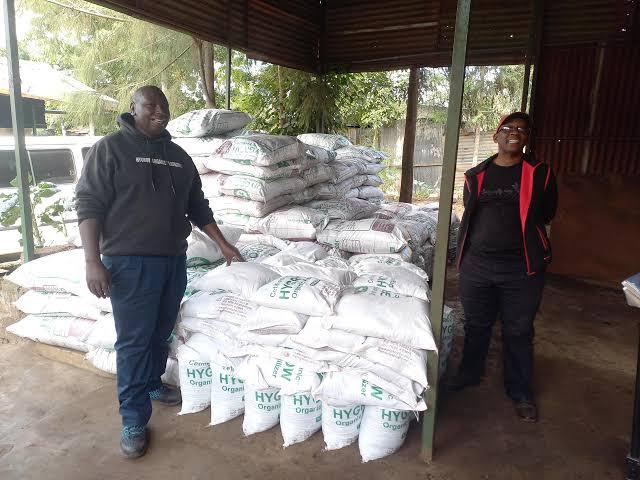
Watu wawili waliosimama katika eneo lenye vifungashio vilivyopangwa katika safu zilizonyooka, ikiashiria ni eneo litumikalo kwa ajili ya uhifadhi au uuzaji wa pembejeo za mifugo na kilimo.